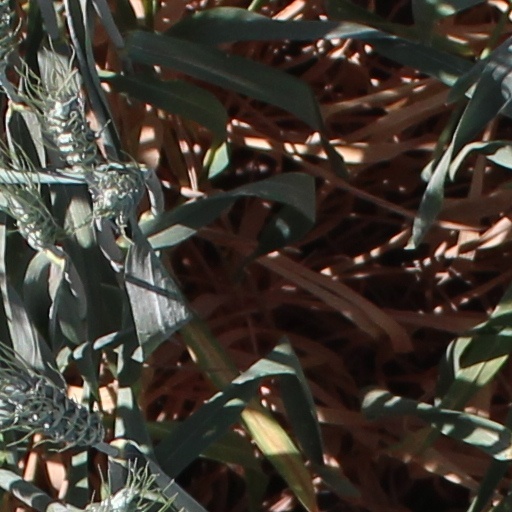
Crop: wheat